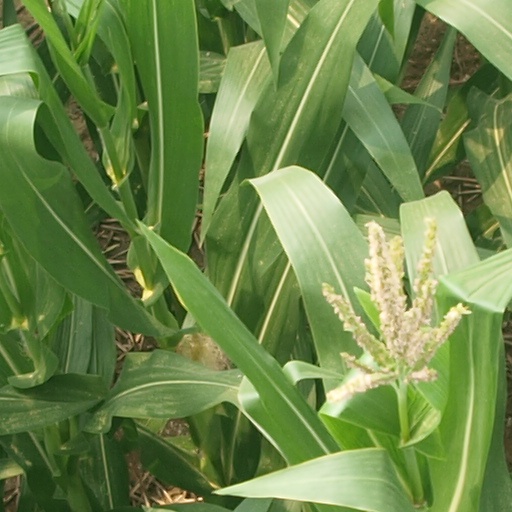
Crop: maize; corn